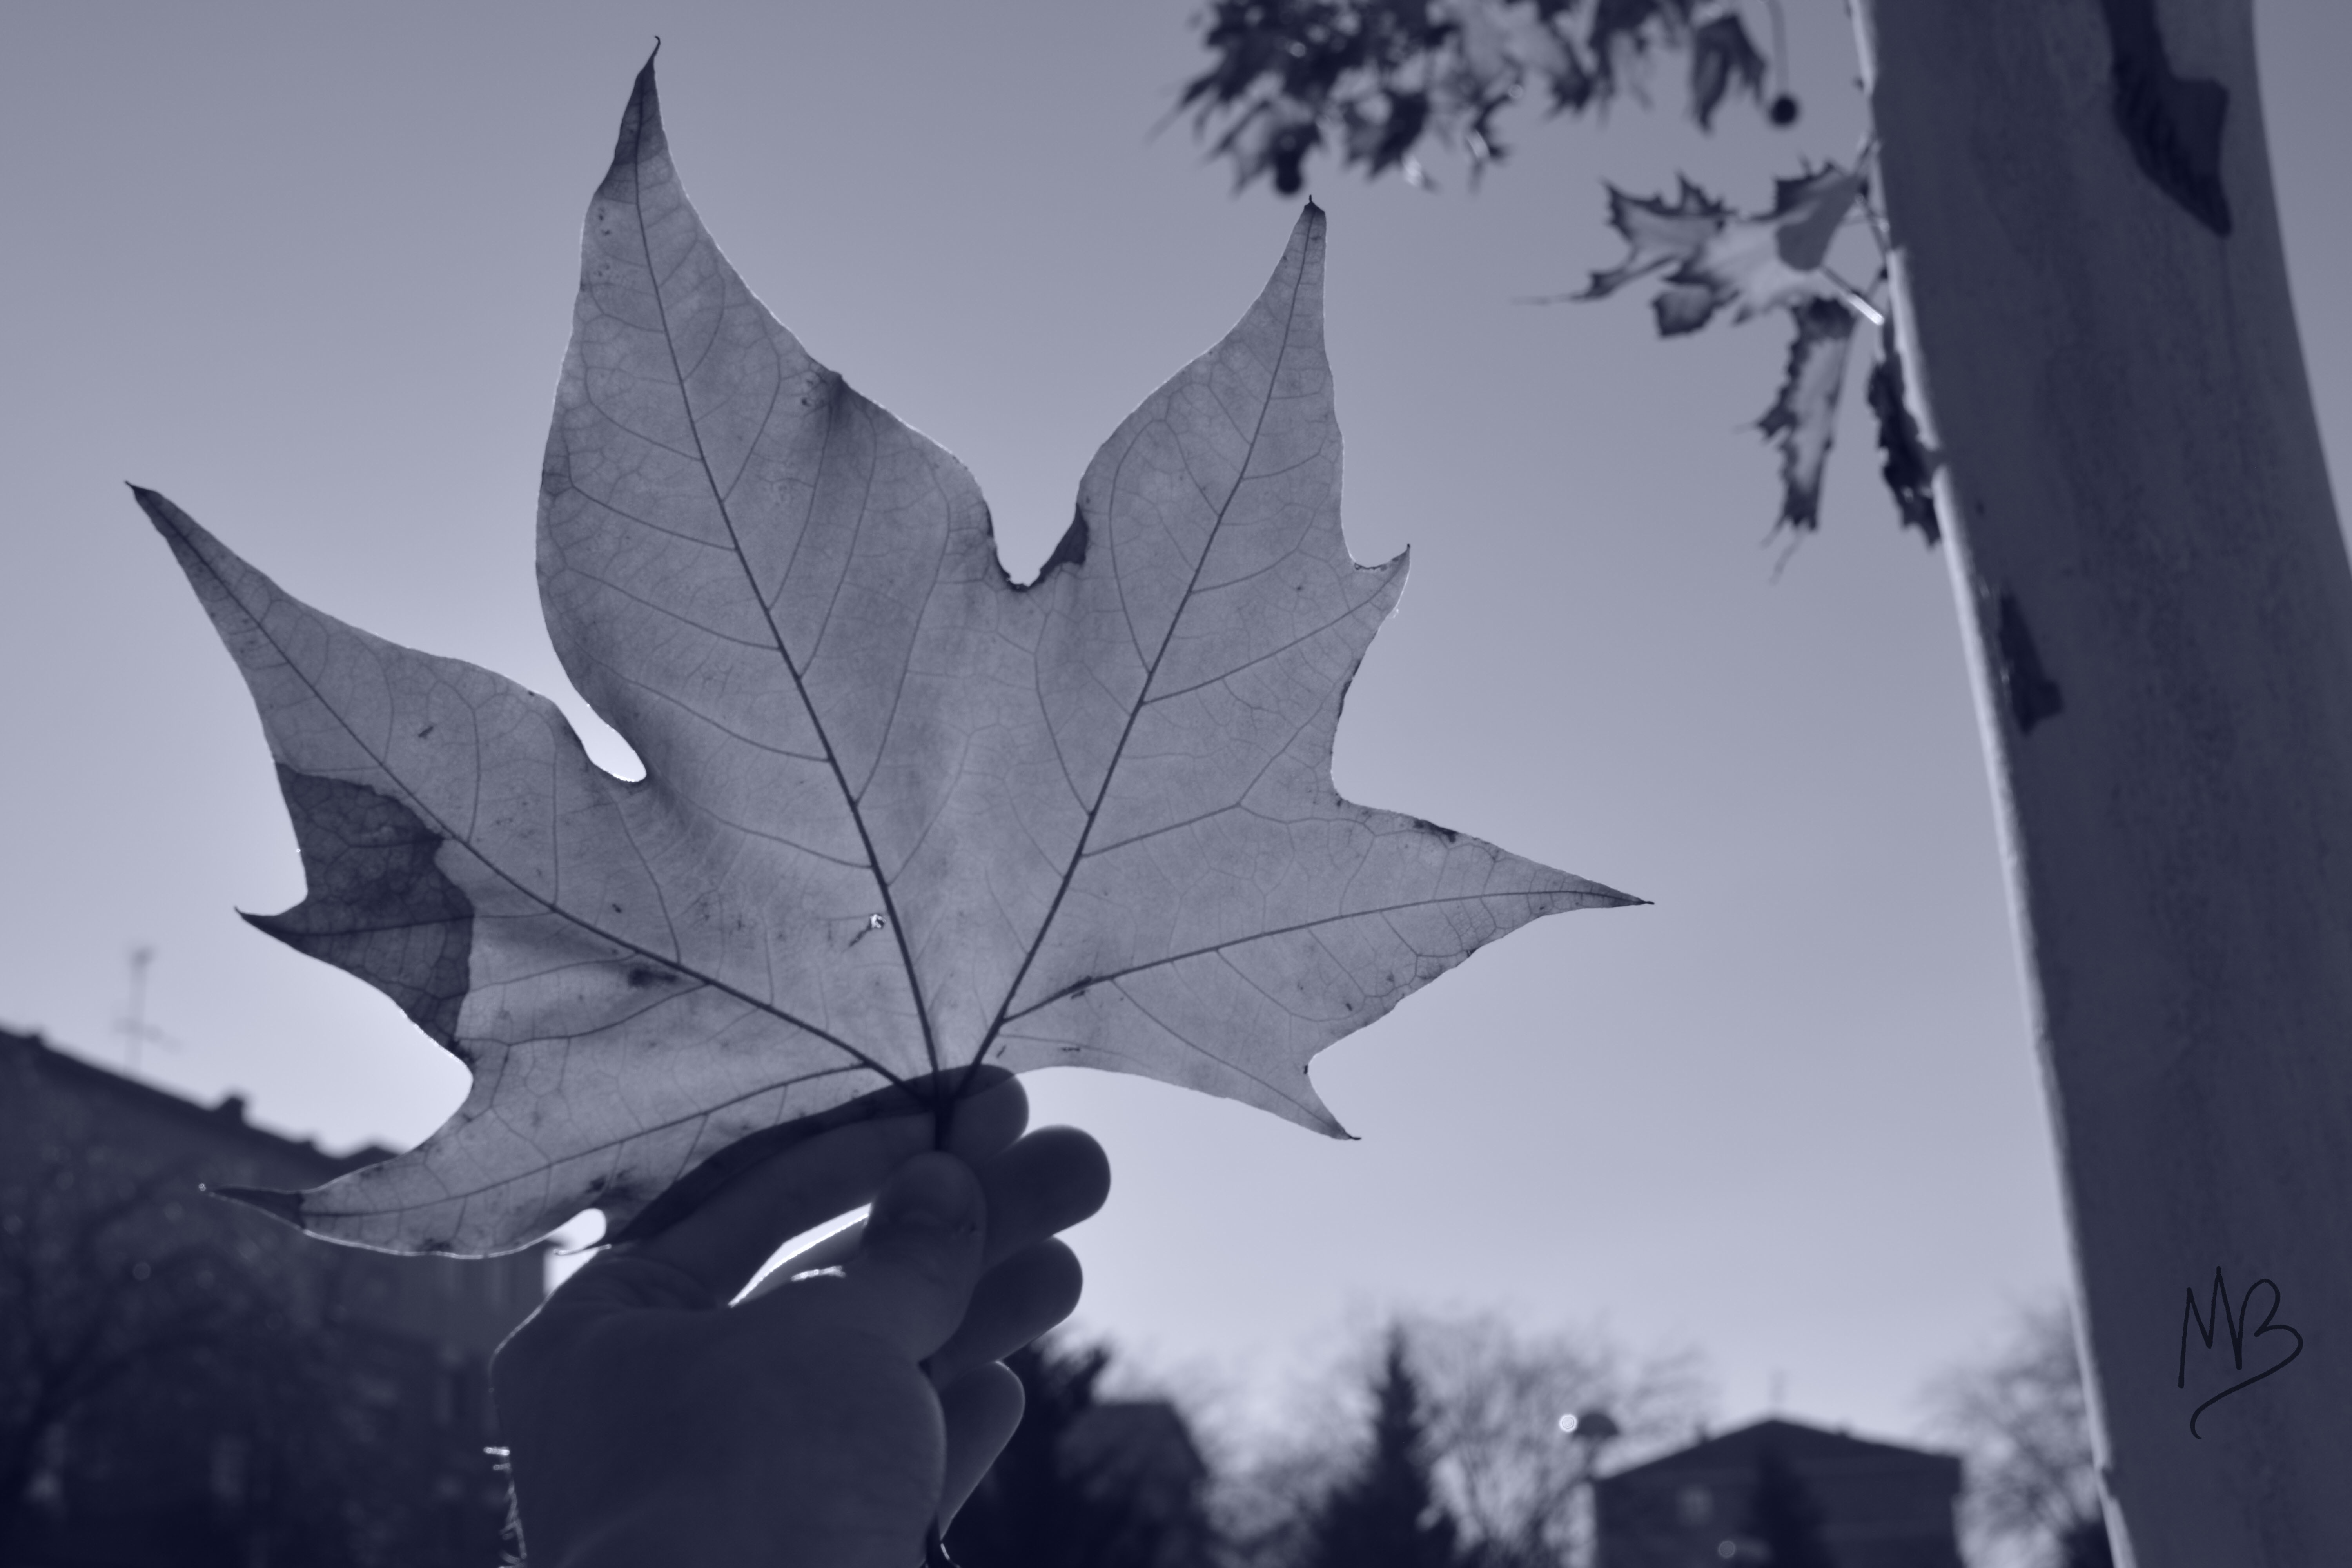
tree, branch, snow, winter, black and white, plant, photography, leaf, flower, autumn, black, monochrome, season, maple leaf, monochrome photography, woody plant